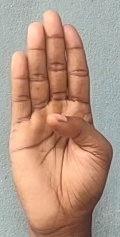
ASL sign: B